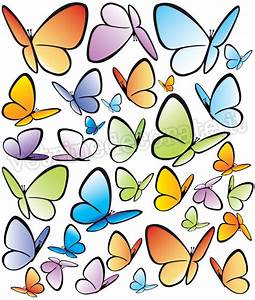
Label: butterfly